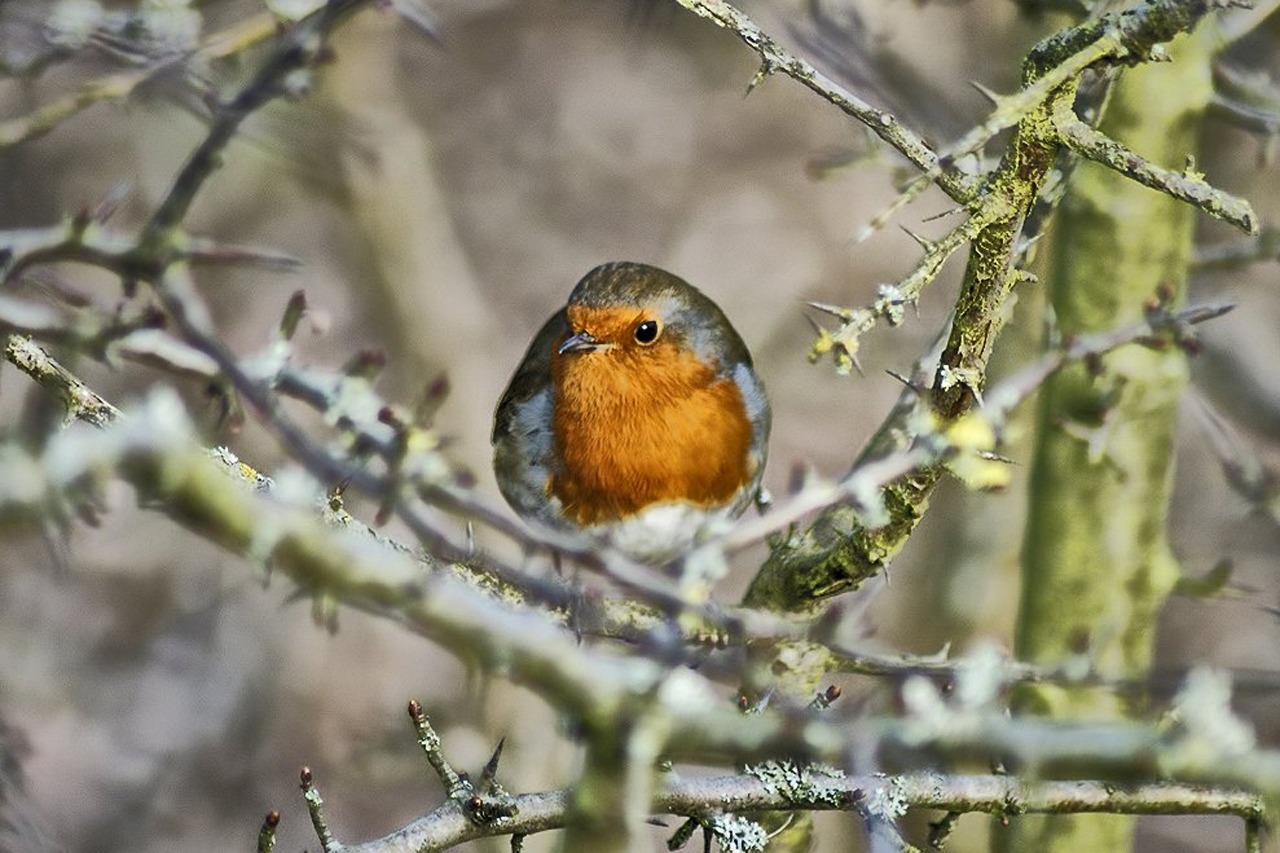
nature, branch, bird, flower, animal, wildlife, beak, robin, fauna, vertebrate, feathered, finch, brambling, old world flycatcher, red robin, perching bird, european robin